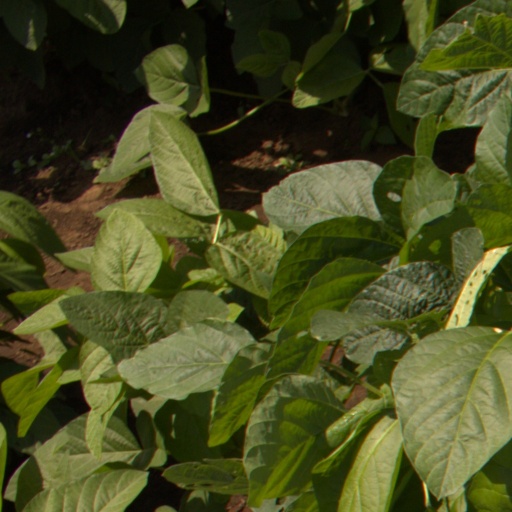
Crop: soybean